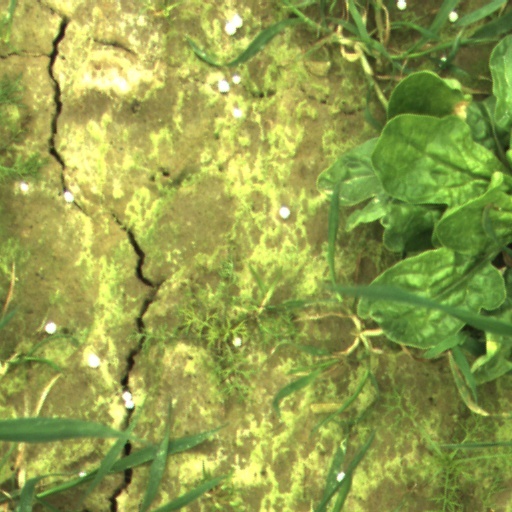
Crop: wheat